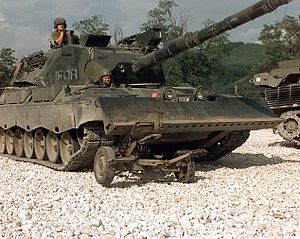
Leopard 1 (kampvogn)
Leopard 1A5DK,1996 Bosnien
Leopard 1 er en mellemtung kampvogn, produceret i Vesttyskland fra 1965.